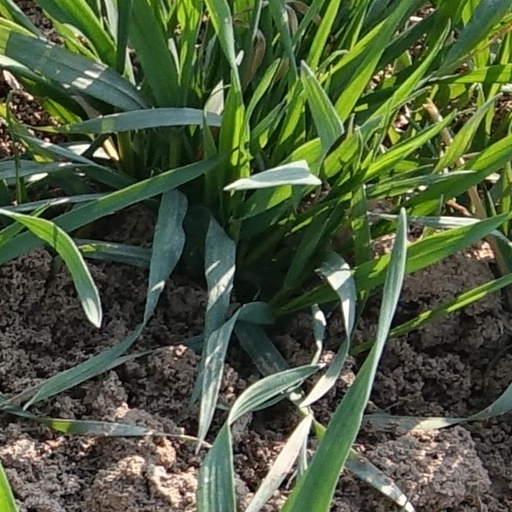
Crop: wheat